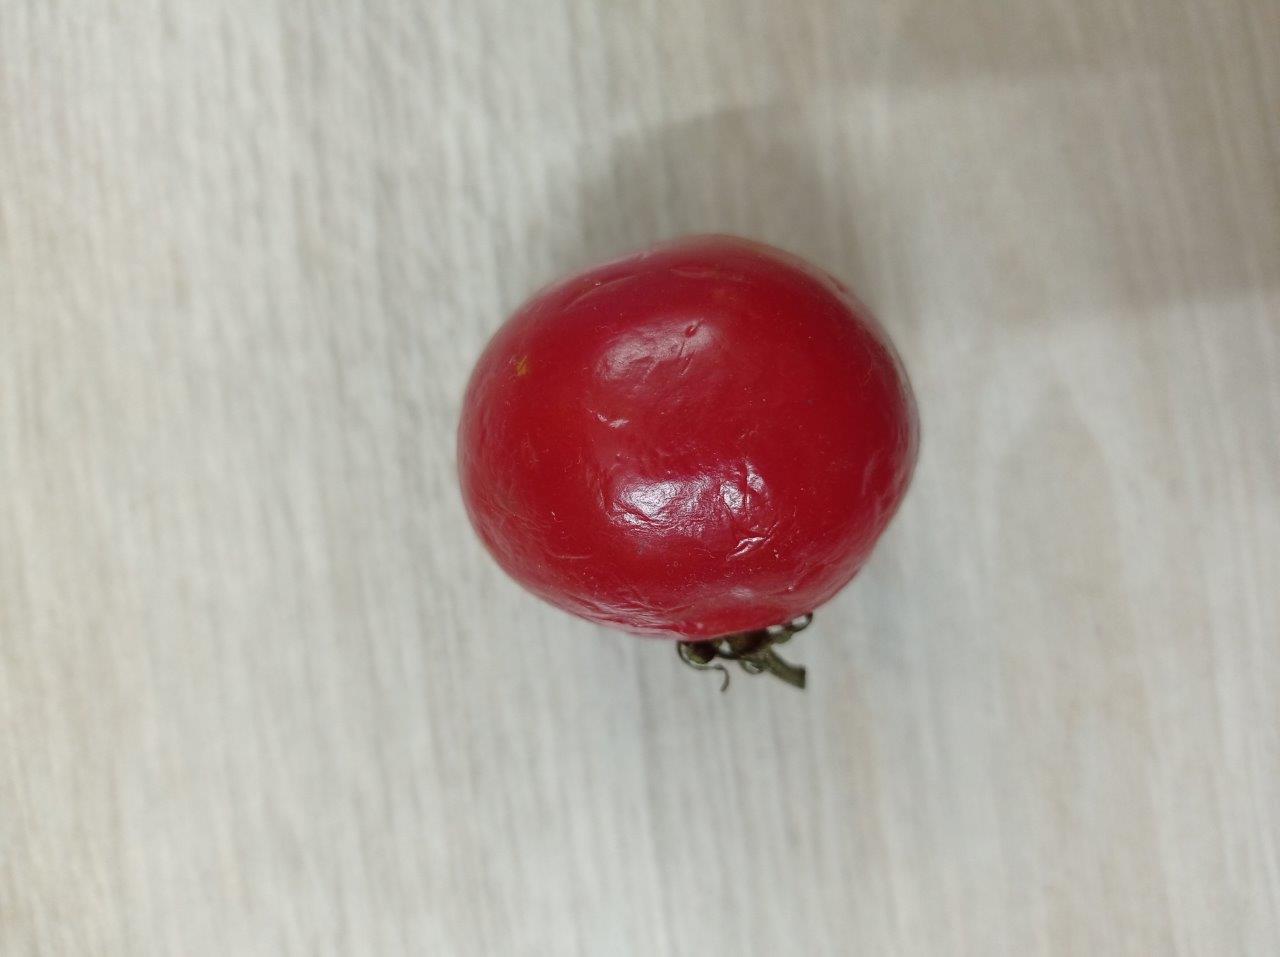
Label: Rotten